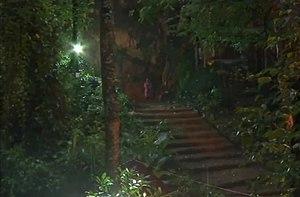
Les opérations de secours de la grotte de Tham Luang ont permis de sauver des enfants accompagnés de leur entraîneur de football, bloqués par les eaux dans une grotte de Thaïlande.